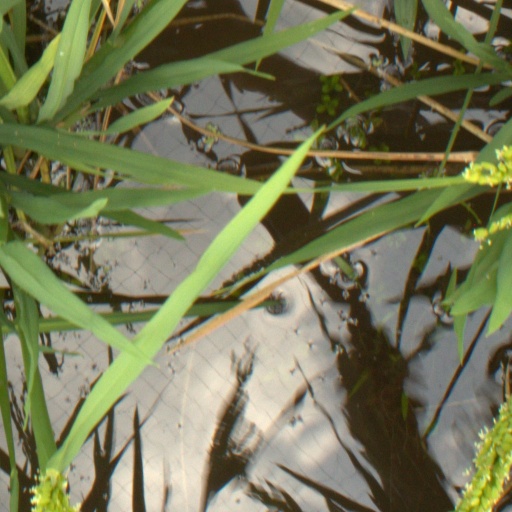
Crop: rice